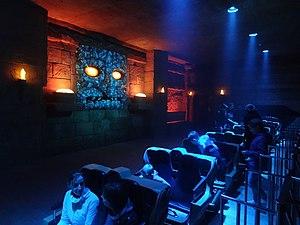
Gare d'Huracan à Bellewaerde.
Huracan est un parcours de montagnes russes en intérieur situé à Bellewaerde, en Belgique. Il a pour thème la période maya au Mexique. L'attraction, de type Custom Force coaster, a été construite en 2012-2013 par le constructeur Zierer et inaugurée en mars 2013. La thématique revient à l'entreprise TAA group. L'attraction prend la place de Los Piratas.